Sky position (RA, Dec in degrees): 129.894, 25.477
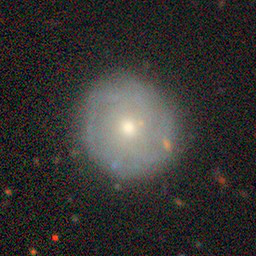
Galaxy morphology: Round Smooth Galaxies